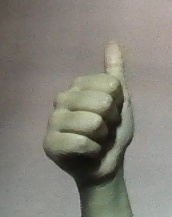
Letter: aleff